Godavari Maha Pushkaram

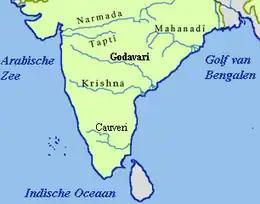
Course of the Godavari River through the South Indian Peninsula

Godavari Maha Pushkaram was a Hindu festival held from 14 July to 25 July 2015. This festival occurs once every 144 years, corresponding to the 12th recurrence of the 12-year Godavari Pushkaram cycle.